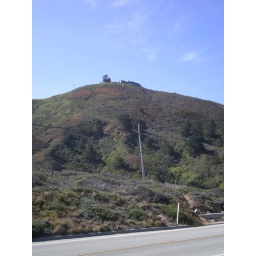
The house above us had glass windows all around. (Coastal Trip, April 2008)